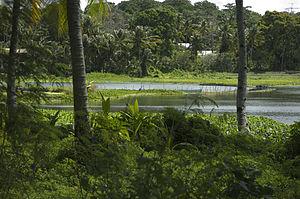
La lagune Buada, en anglais Buada Lagoon, est le plus grand et le seul véritable lac de Nauru, une petite république indépendante d'Océanie constituée d'une île très plate de 21,3 km² de superficie. Le lac est situé dans le district de Buada d'où il tire son nom. Ce n'est pas une lagune à proprement parler dans le sens où le lac n'est pas en communication avec la mer mais où ses eaux sont légèrement saumâtres.
La Rousserolle de Nauru est une espèce d'oiseau endémique de l'île de Nauru dans l'océan Pacifique appartenant à la famille des Acrocephalidae et décrit pour la première fois en 1883 par Friedrich Finsch.
Arenibek est une communauté qui réside à Nauru, autour de la lagune Buada, elle-même située dans le district homonyme et qui forme une dépression au sein du plateau. Il s'agit de la seule zone habitée du pays hors de la mince bande côtière qui fait le tour de l'île.